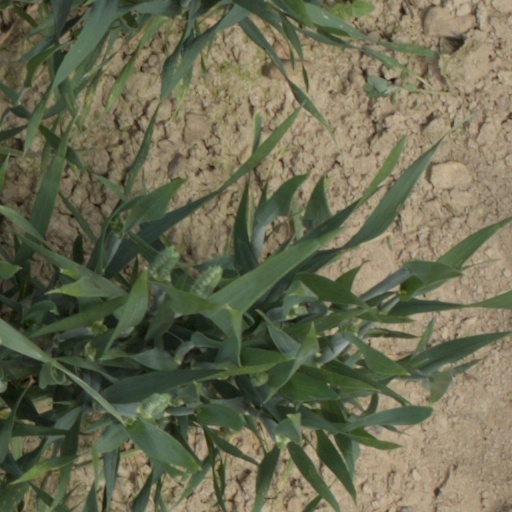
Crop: wheat